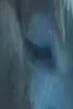
Face region: eyes (orbital_tightening_and_eye_area)
Pain indicator: obviously_present